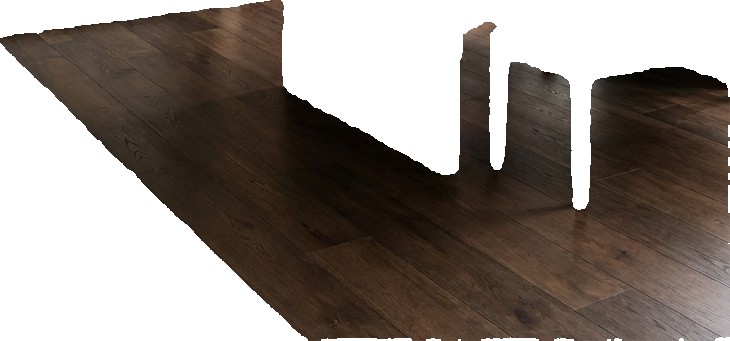
Surface category: floors